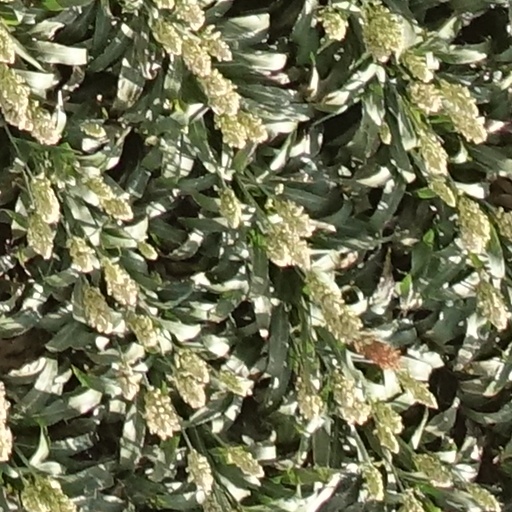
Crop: sorghum